Annie Funk

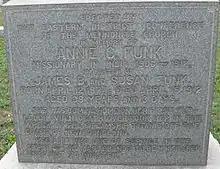
Annie Funk's memorial grave stone erected near Bally, Pennsylvania

A documentary titled "Remembering Annie Funk" was scheduled to be screened in her home state, Pennsylvania, according to Mennonite Heritage Centre website.